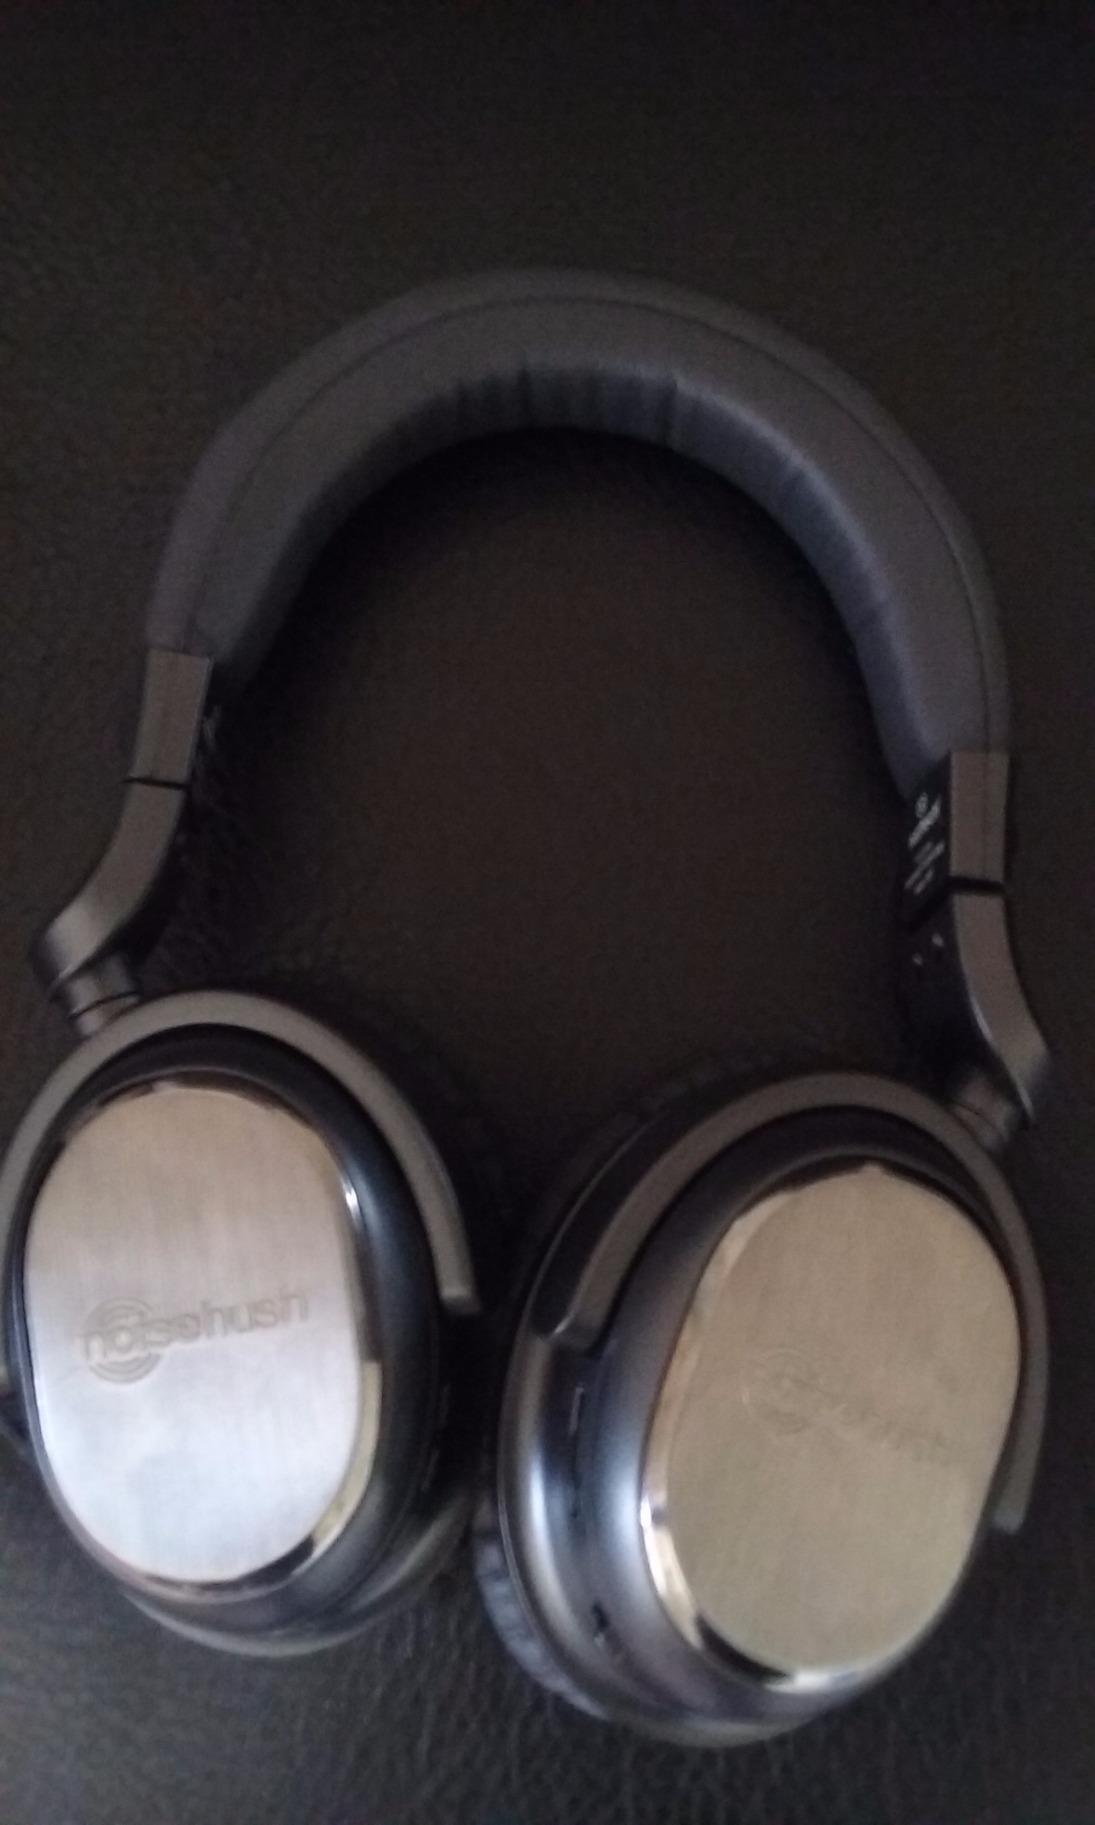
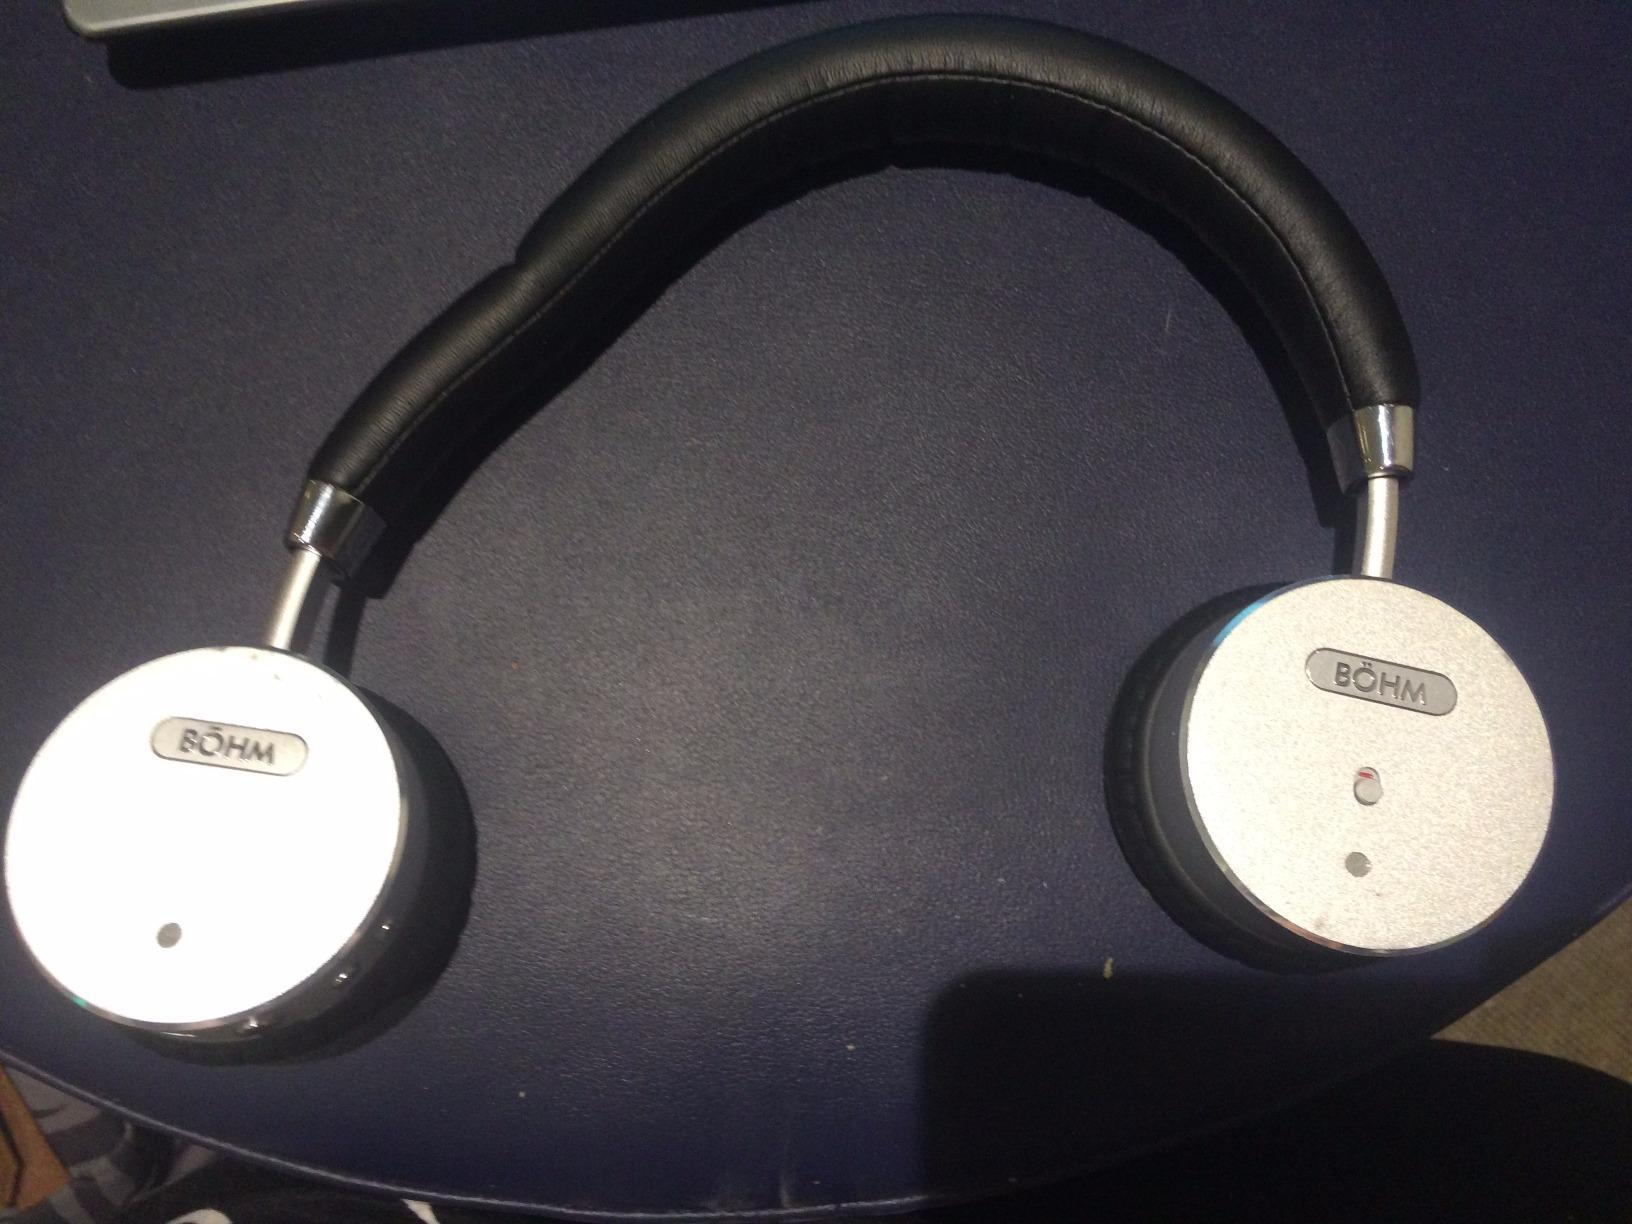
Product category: headphones
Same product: no